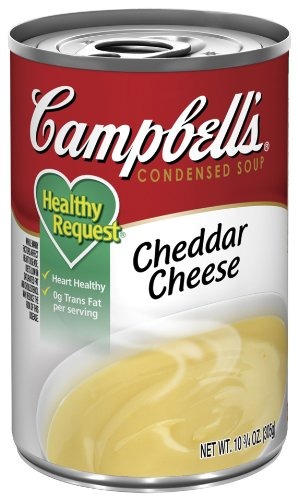
Item Name: Campbell's Healthy Request Cheddar Cheese, 10.75-Ounce Cans (Pack of 12)
Bullet Point 1: Low fat low cholesterol and lower in sodium great tasting soup
Bullet Point 2: Certified by the American Heart Association
Bullet Point 3: Easy open pull tab
Value: 129.0
Unit: Ounce

Price: 2.105